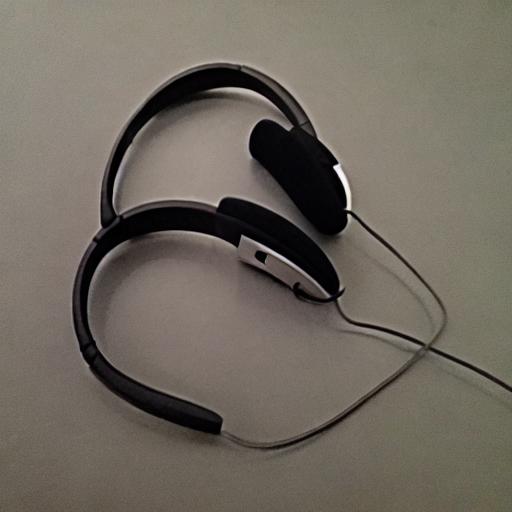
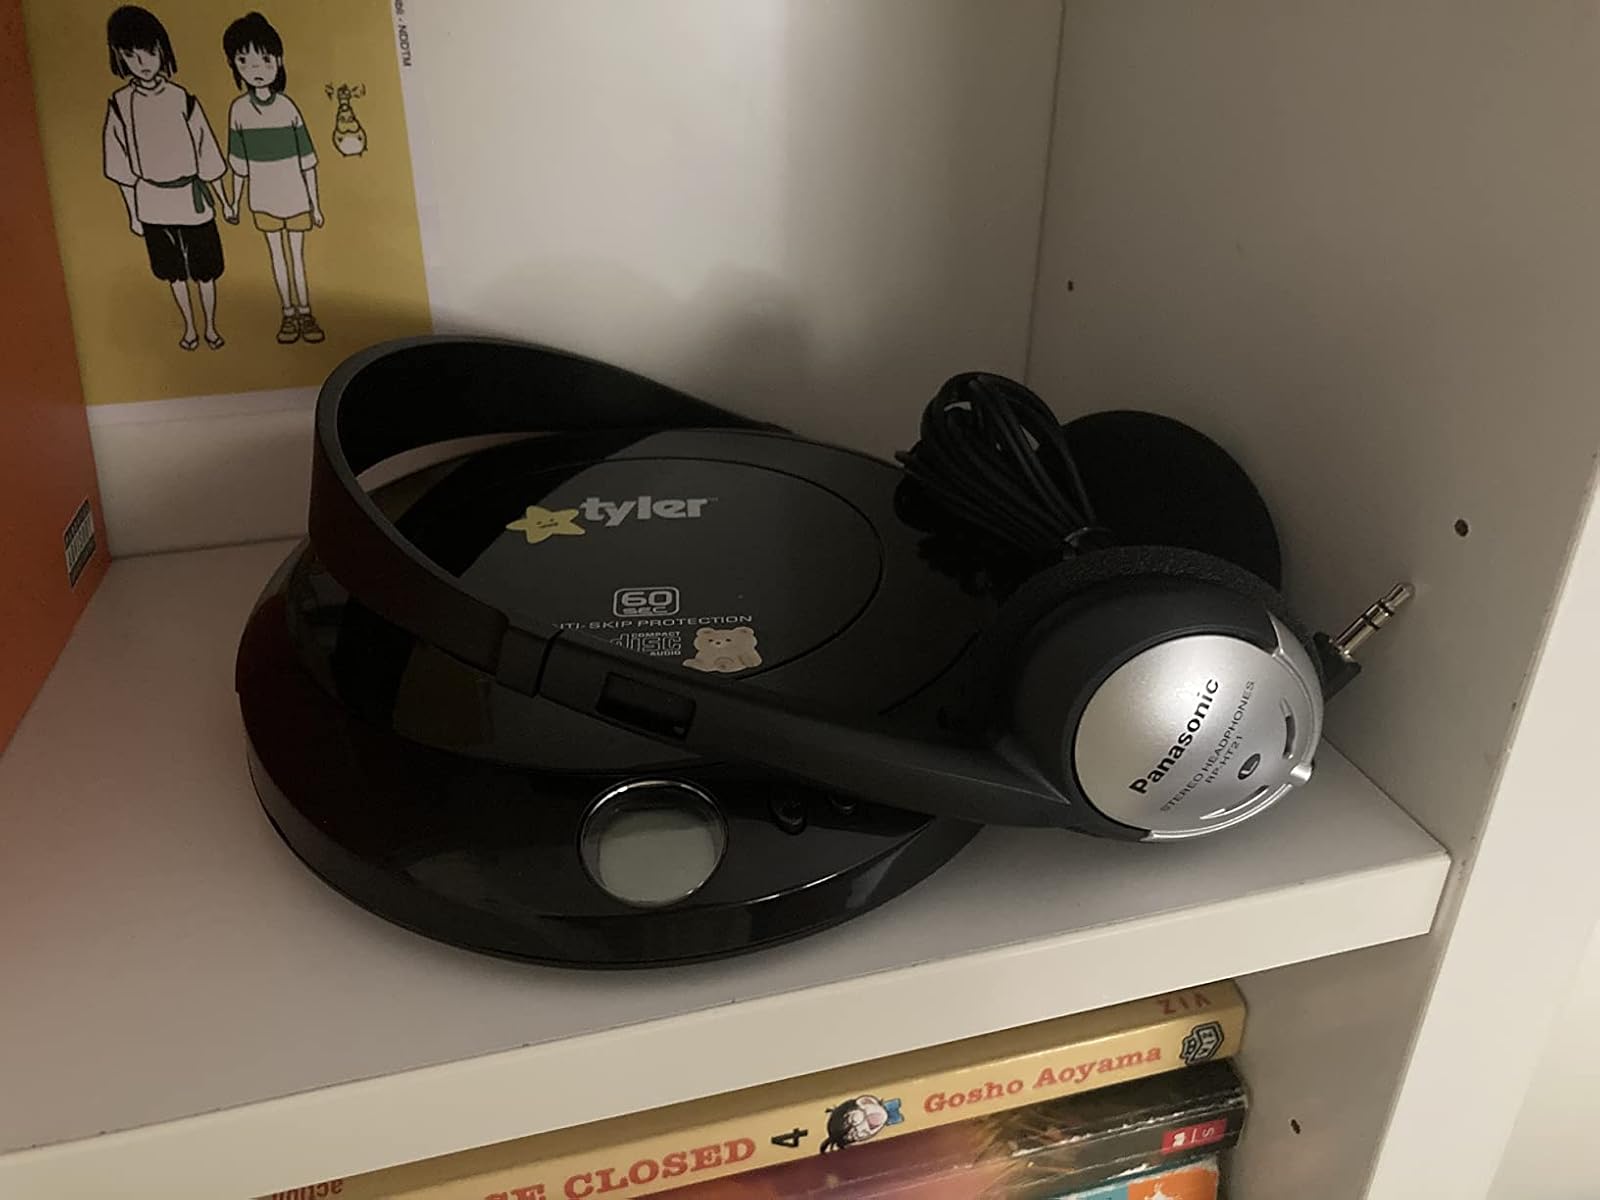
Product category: headphones
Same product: no